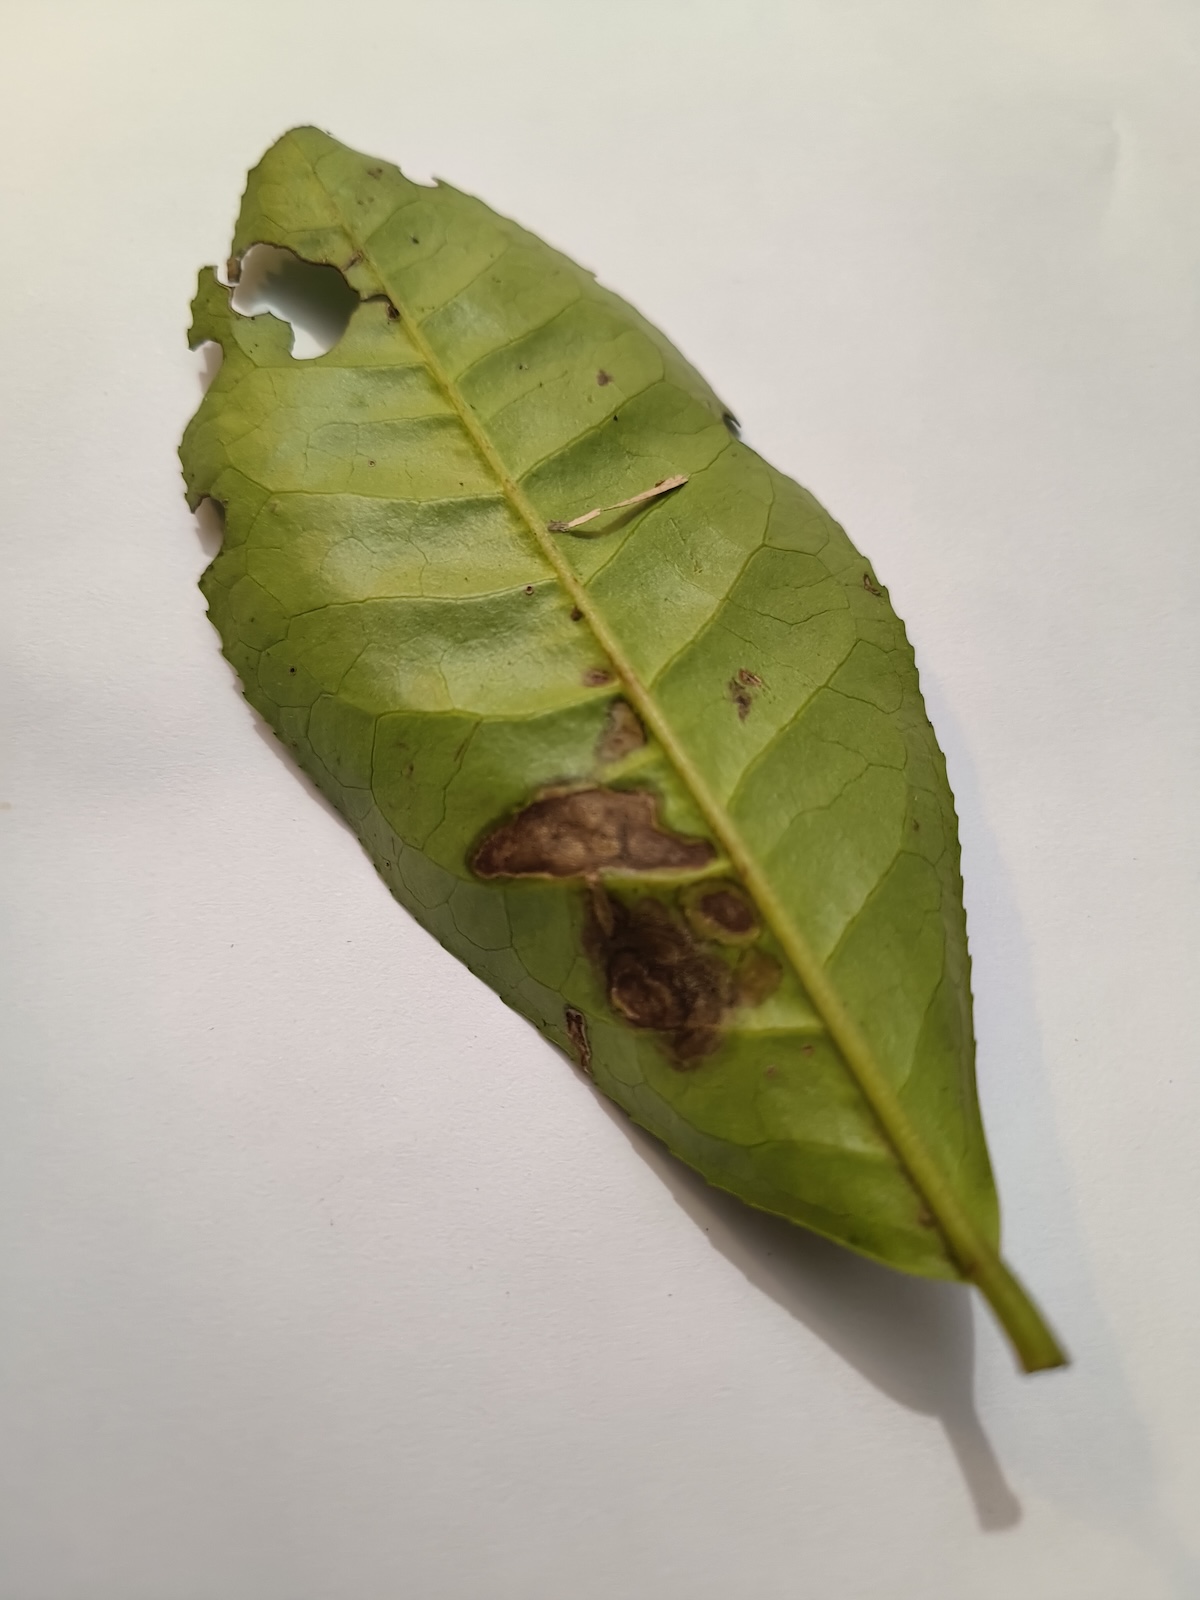
Label: Gray Blight